Røa Line

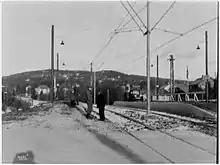
Makrellbekken in 1935, the year the station opened.

In the 1920s, the area towards Røa experienced a growth in housing. Akersbanerne proposed in 1931 to the municipal council that the Smestad Line be extended towards Makrellbekken. Government permission was granted on 26 May 1933, and construction started the same year. The extension was built with single track. When the line was taken over by Holmenkolbanen, the new owner suggested extending the line to Røa. Government permission was granted in on 29 June 1934, and construction started immediately. The extension opened on 24 January 1935.